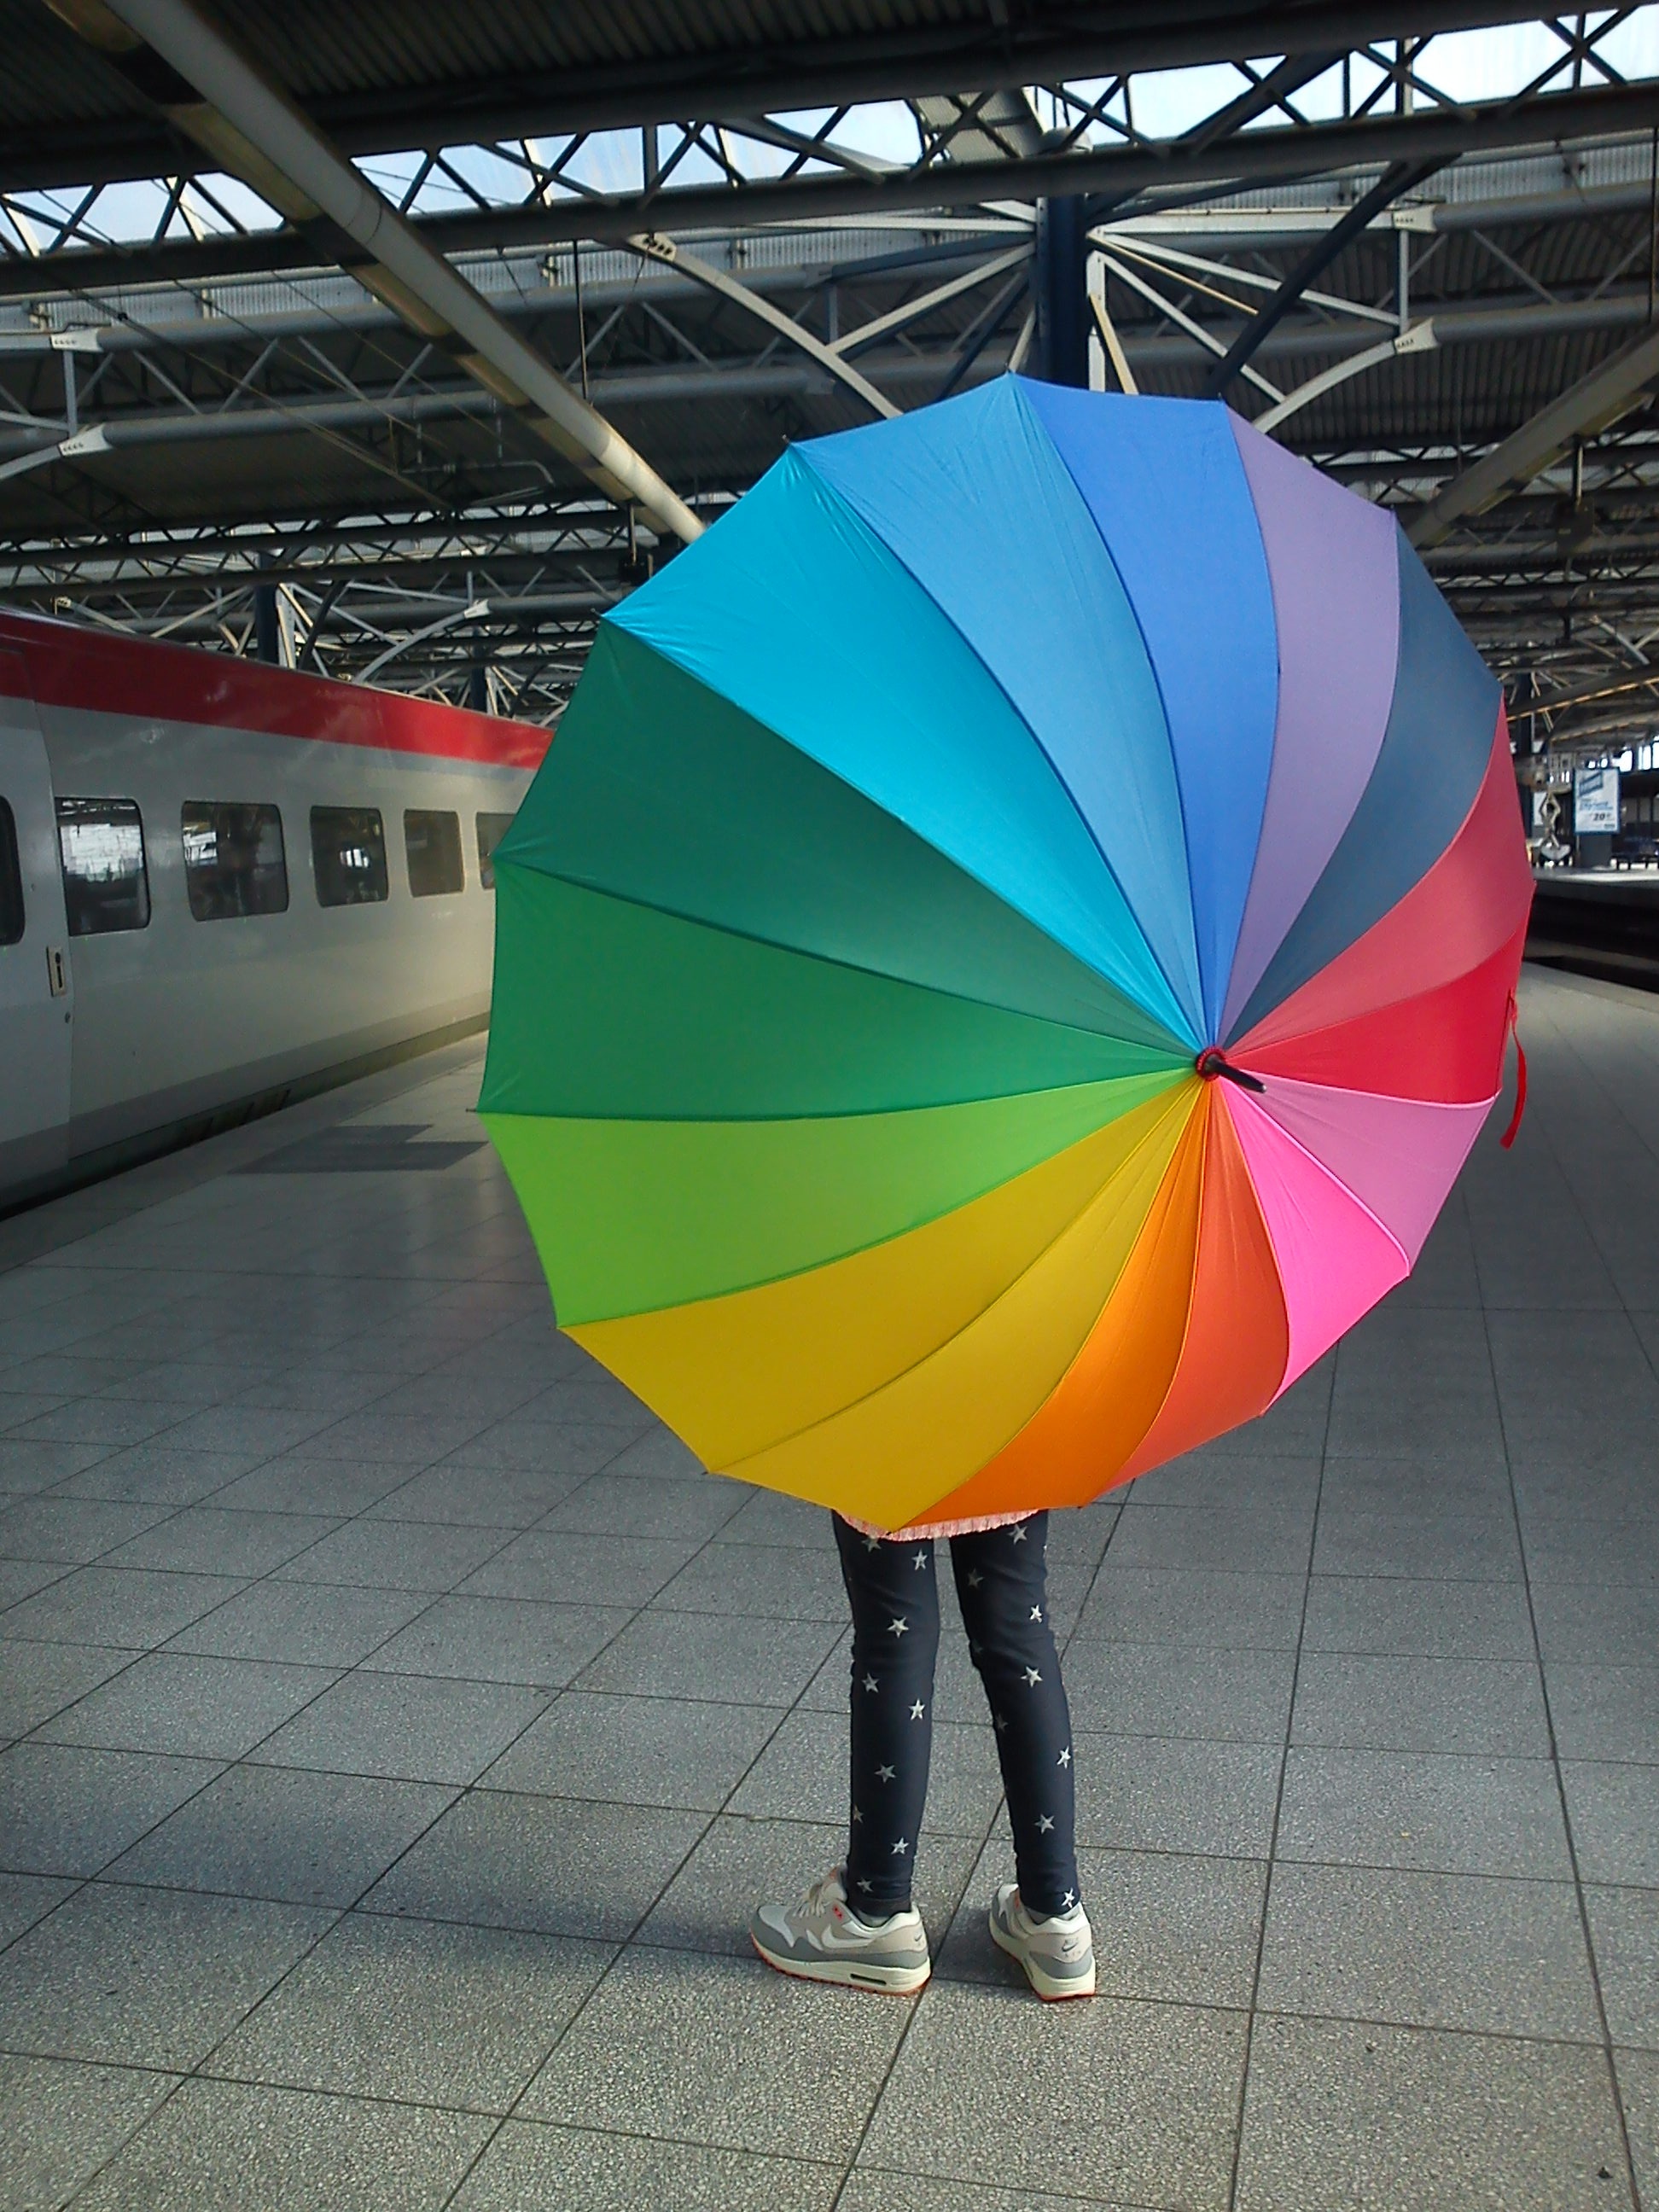
wing, wheel, balloon, train, aircraft, vehicle, aviation, umbrella, color, station, rainbow, departure, atmosphere of earth